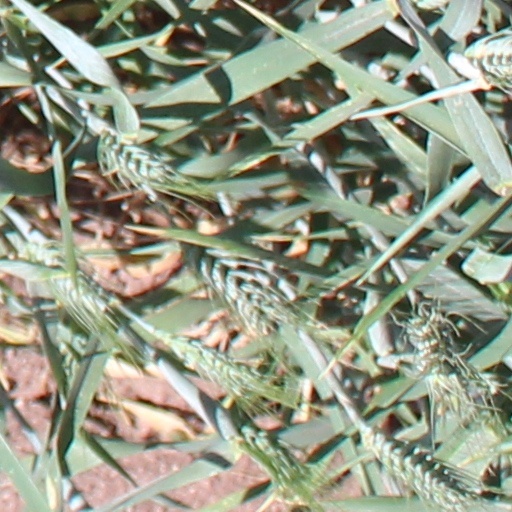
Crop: wheat